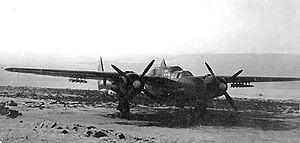
La base d'Étain-Rouvres « lieutenant Étienne Mantoux » est une base militaire de l'Armée de terre française située près de la ville d’Étain dans le département de la Meuse.